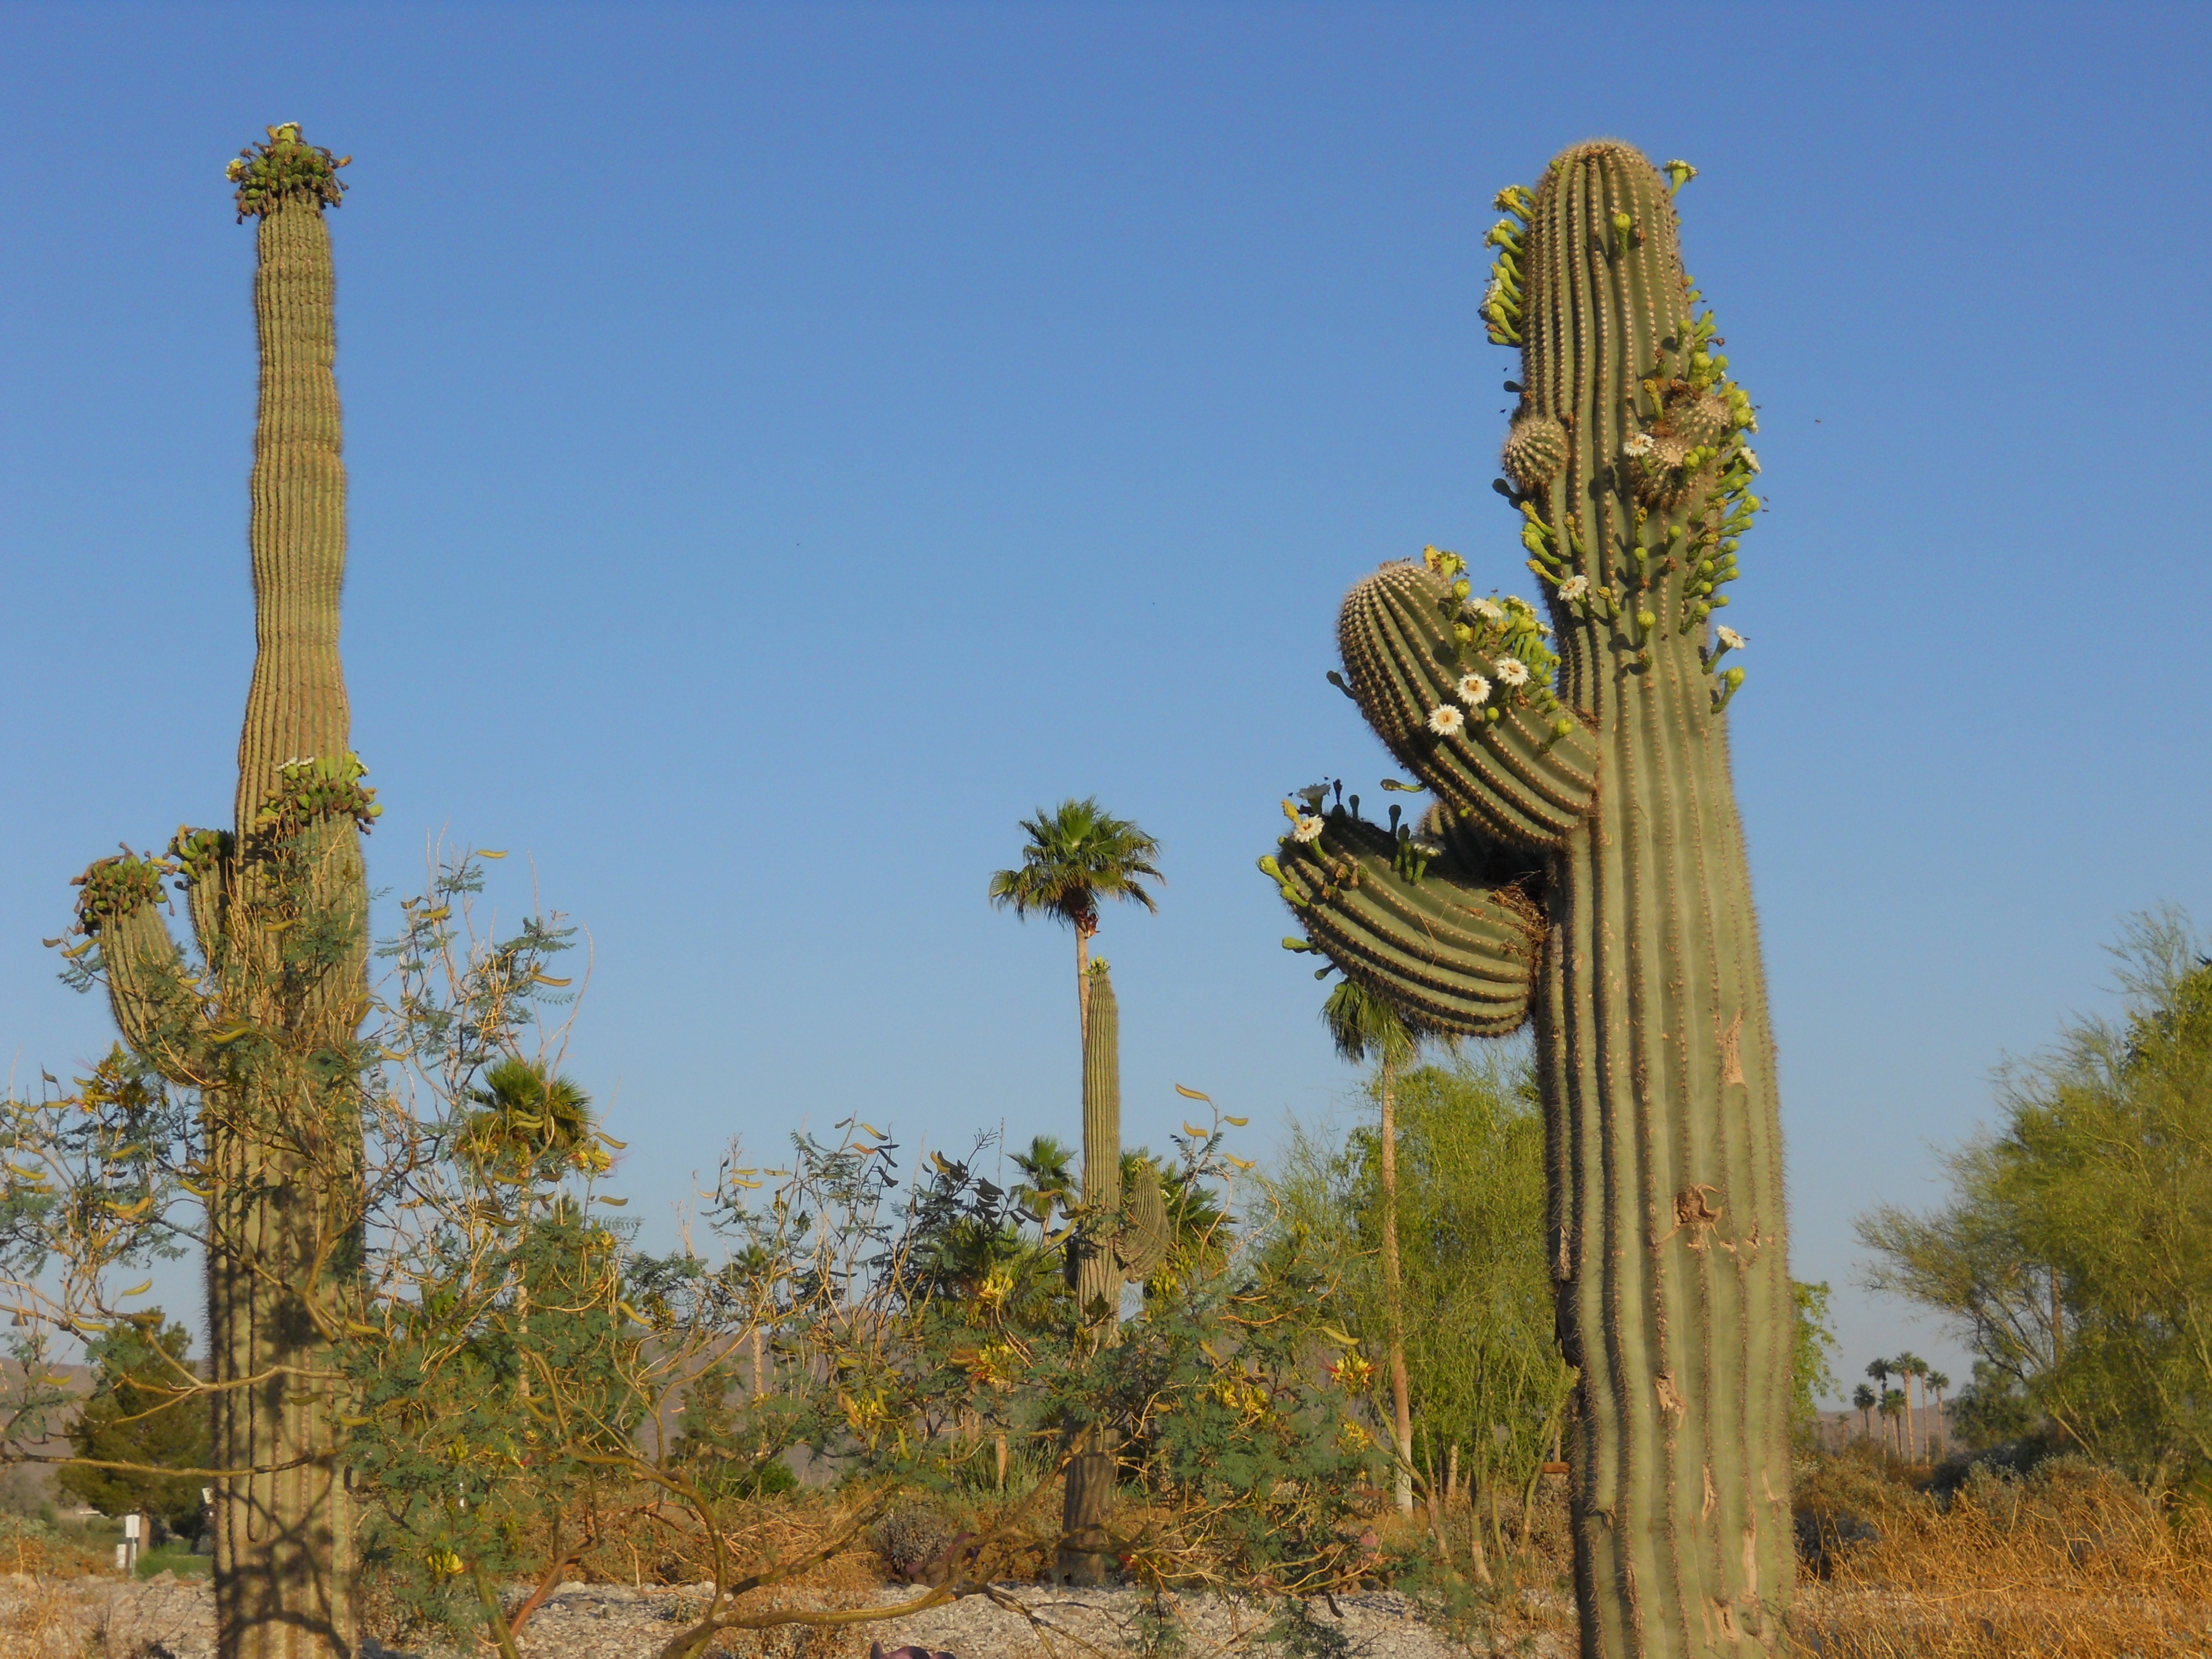
landscape, tree, cactus, plant, desert, flower, green, usa, botany, arizona, flowering plant, saguaro cactus, ancient history, natural environment, land plant, arecales